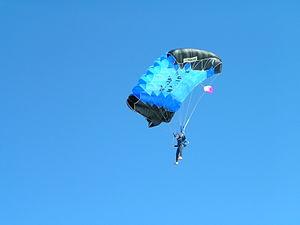
Le « parachutisme ou la chute libre » est une activité consistant à chuter d'une hauteur allant d'une centaine de mètres à plusieurs milliers pour ensuite retourner sur terre avec l'aide d'un parachute. Si la personne s'élance d'un point fixe, on parle alors plutôt de saut de base.